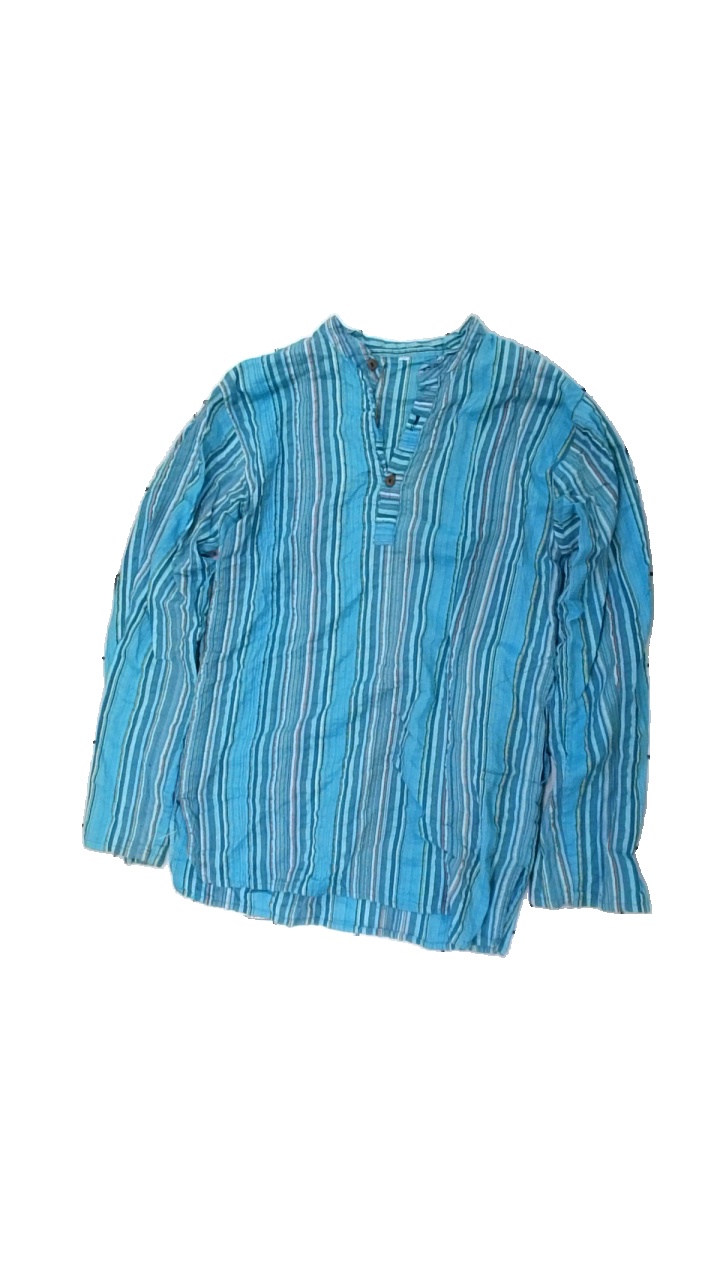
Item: Shirt (Men)
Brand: Missing
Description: randig skjorta
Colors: Blue, Orange, Green, Multicolor
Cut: Regular
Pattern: Striped
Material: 79% cotton 21% polyester
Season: All
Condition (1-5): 5
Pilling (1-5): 5
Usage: Reuse
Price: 50-100